Abdol Majid Taleqani

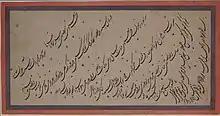
Page of "Shekasteh" calligraphy by Abdol Majid Taleqani, dated 1763. Stored in the Metropolitan Museum of Art

Abdol Majid Taleqani (–1771/2) was an eminent Iranian calligrapher of the 18th century. He was the most celebrated 18th-century calligrapher of the "Shekasteh" form of Nastaliq, and is also credited with turning the "Shekasteh" script into its definitive form.